District Court of Minnesota

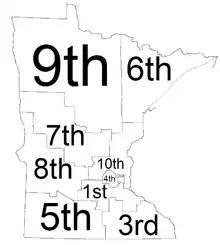
Judicial district map

The District Court of Minnesota is the state trial court of general jurisdiction in the U.S. state of Minnesota.